List of ironclad warships of Italy

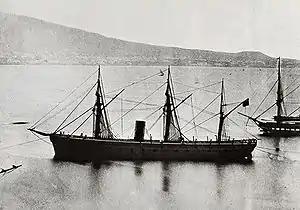
One of the two "Re d'Italia"-class ironclads

After the first orders had been placed with Italian shipyards, the newly-formed Kingdom of Italy began to place orders for additional ironclads abroad, since Italian firms did not have the capacity to accept the number of contracts required by the Italian navy. The first of these foreign-built ships, the "Re d'Italia" class, were ordered from the United States, from a design based heavily on the French ironclad . They were significantly more powerful than the earlier Italian ironclads, carrying a battery of thirty-six heavy guns on the broadside. The ships proved to be disappointments in service, in part due to their sterns, which were not protected and directly led to the loss of "Re d'Italia" at the Battle of Lissa. They were also poorly built; the American shipyard used unseasoned timbers to construct their hulls, and "Re di Portogallo" was discarded relatively early in her career after they were found to have severely rotted.